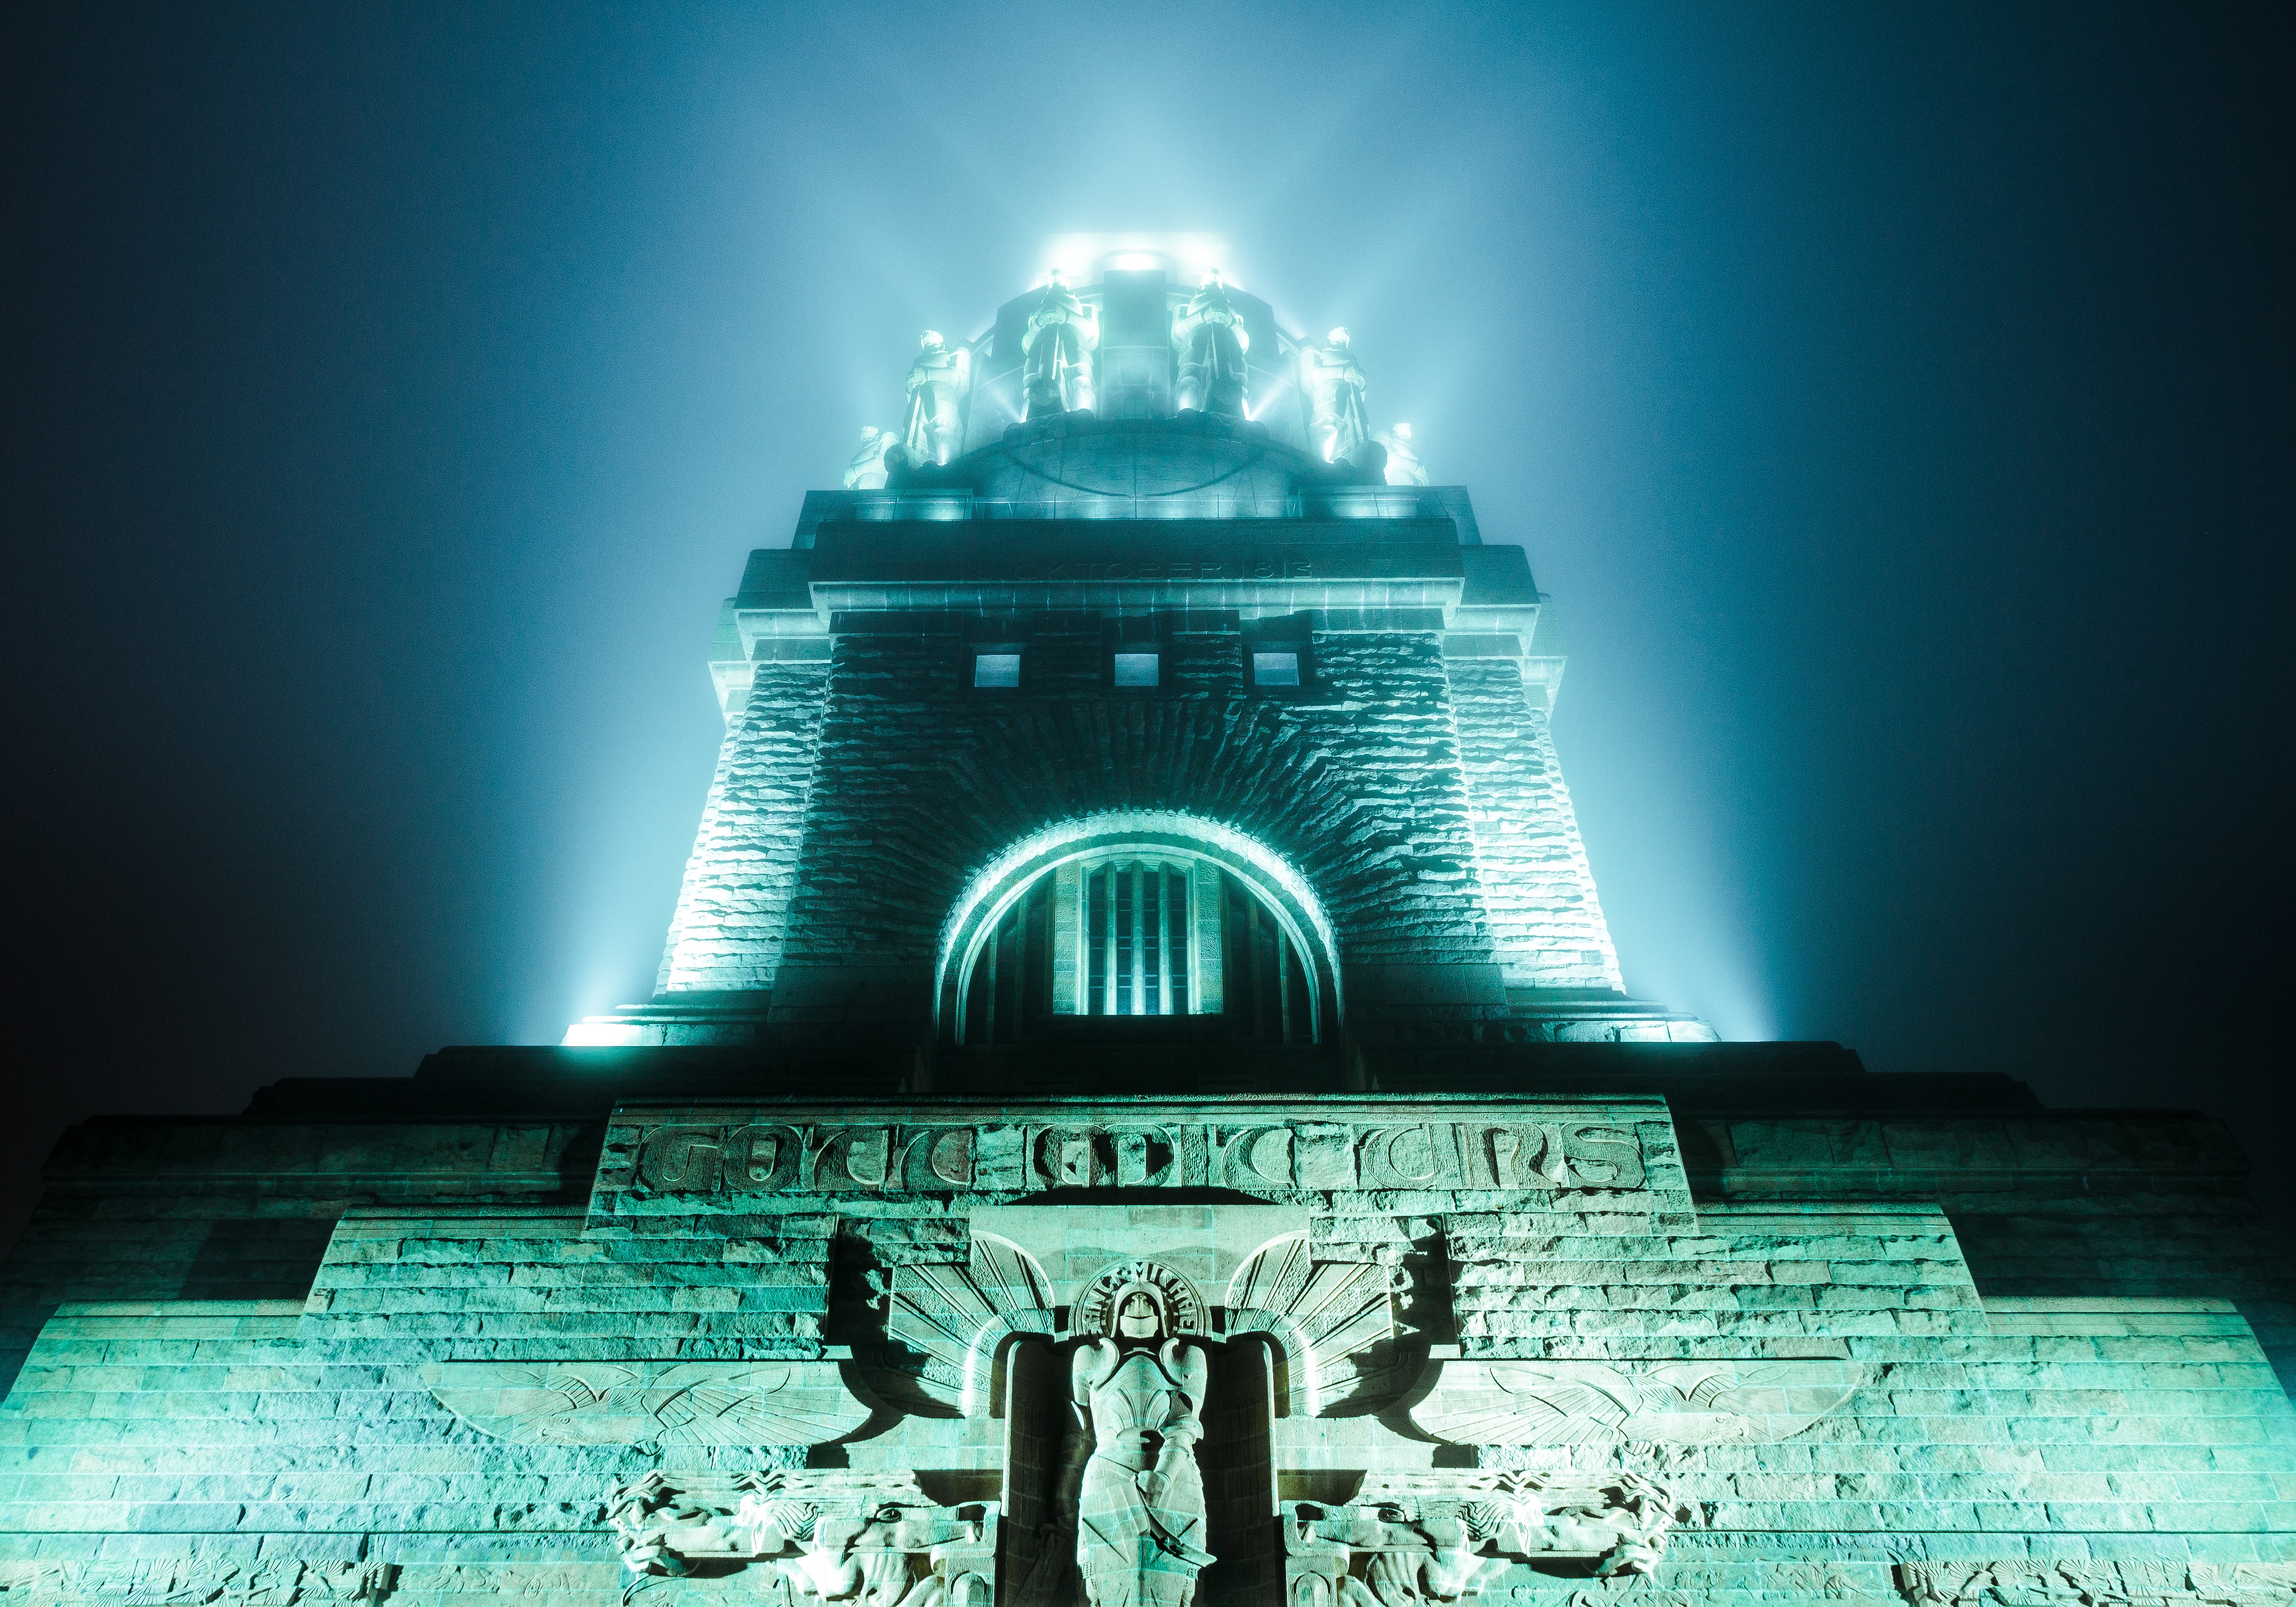
light, architecture, sky, fog, night, building, dark, reflection, tower, canon, landmark, darkness, blue, black, tourism, lighting, places of interest, germany, leipzig, tourist attraction, historically, saxony, night photograph, v lkerschlachtdenkmal